One Take Only

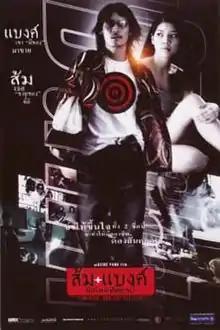
Thai theatrical poster.

One Take Only (also "Som and Bank: Bangkok for Sale") is a 2001 crime-drama film written and directed by Oxide Pang.